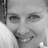
Emotion: happy